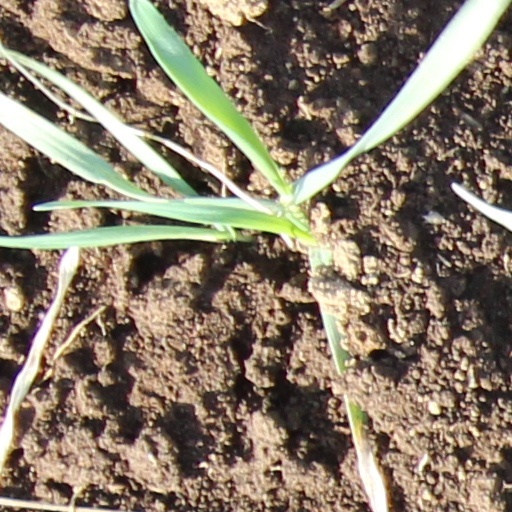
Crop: wheat